List of dreadnought battleships of the Royal Navy

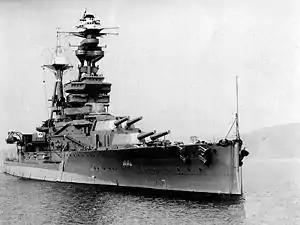
HMS "Royal Oak"

In 1911, Chile ordered two battleships, "Almirante Latorre" and "Almirante Cochrane" (later ) from the Armstrong Whitworth company. "Canada" resembled the British battleships, but had changes in its above-deck structures and was longer at . She was also more heavily armed, sporting ten 45-calibre main guns and sixteen 50-calibre Mk XI secondary guns, but lightly armoured with only on her belt, making her an oddity in the Royal Navy. Her propulsion means was also unusual for British battleships. Four shafts were powered by two sets of Brown & Curtis and Parsons steam turbines gave "Canada" a top speed of , making her one of the Royal Navy's fastest battleships.